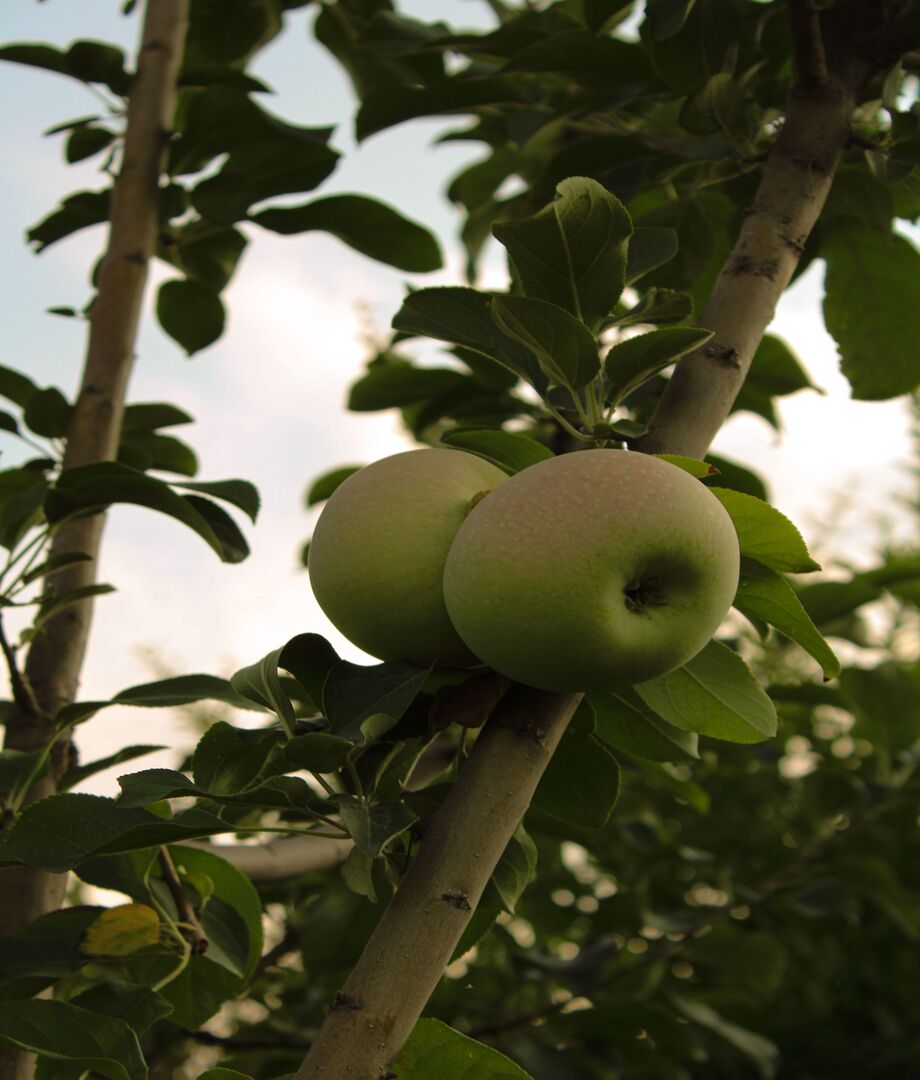
Label: apple